Jeremiah O'Brien

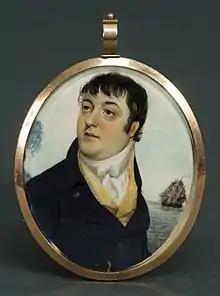
Miniature portrait of O'Brien

Jeremiah O'Brien (1744 – September 5, 1818) was an American military officer who served in the American Revolutionary War. Born in Kittery, Massachusetts, he captured the British schooner in the Battle of Machias, renaming her "Machias Liberty" before leading the successful raid on Saint John. O'Brien was subsequently commissioned into the Massachusetts State Navy at the rank of captain, though he was captured by the British in 1780 and imprisoned in England. Escaping to France and then to North America, O'Brien was commissioned as colonel into the Massachusetts Militia. Six ships have been named in his honor.